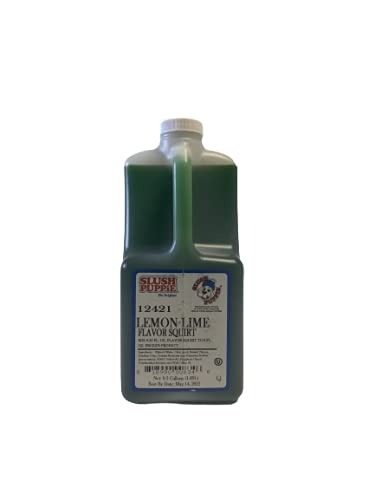
Item Name: Slush Puppie Lemon Lime Flavor Squirt .5 Gallon
Bullet Point: Slush Puppie Lemon Lime Flavor Squirt
Product Description: Slush Puppie Lemon Lime Flavor Squirt1 - .5 Gallon. This product is used with Slush Puppie Neutral Base. 1 Squirt 1/4 oz flavor 9oz Cup. 2 Squirts 1/2 oz flavor 12 - 16oz Cups. 4 Squirts 1 oz flavor 24 oz Cup.
Value: 1.0
Unit: Count

Price: 28.75